LiLi Roquelin

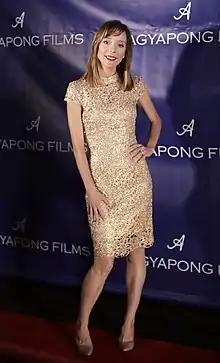
Roquelin in 2019

LiLi Roquelin is a French-American singer, songwriter, composer, record producer from Astoria, Queens, New York City. Roquelin is most notable for her songs which won Best Music Video at several film festivals and received TV and Film placements and for being featured in a New York Times article.